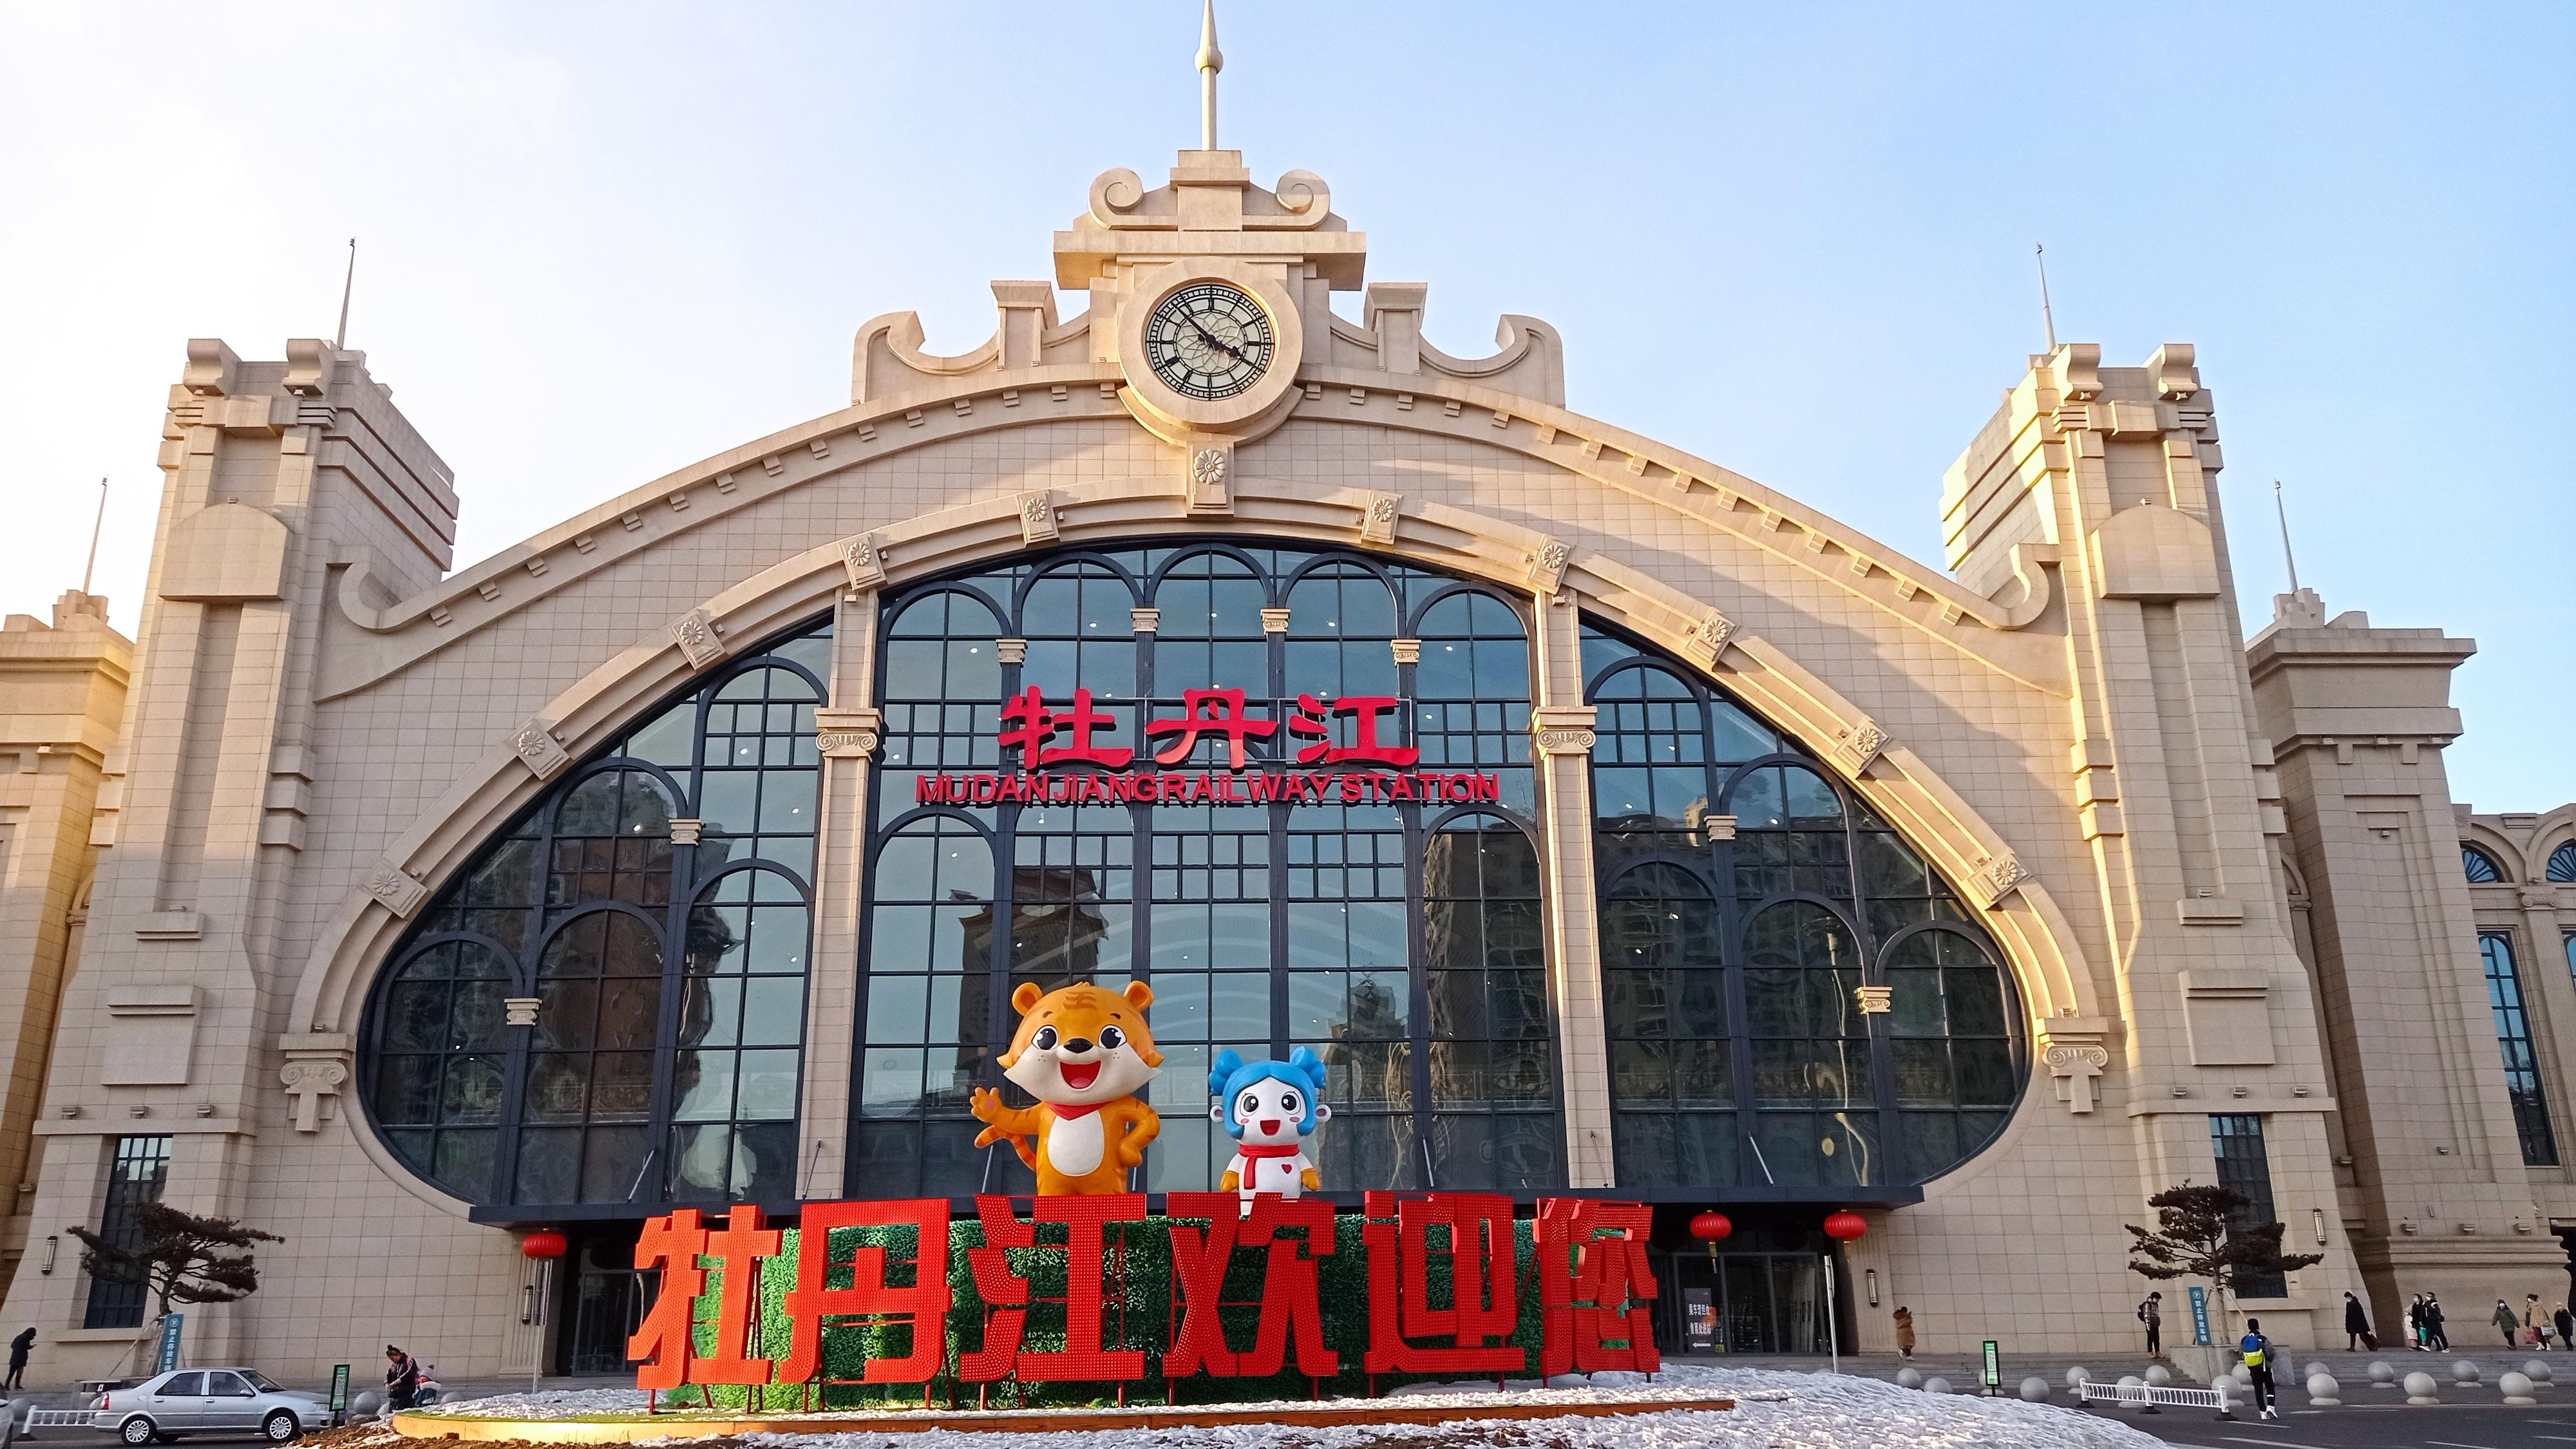
地标名称：牡丹江站
所在城市：牡丹江市·西安区